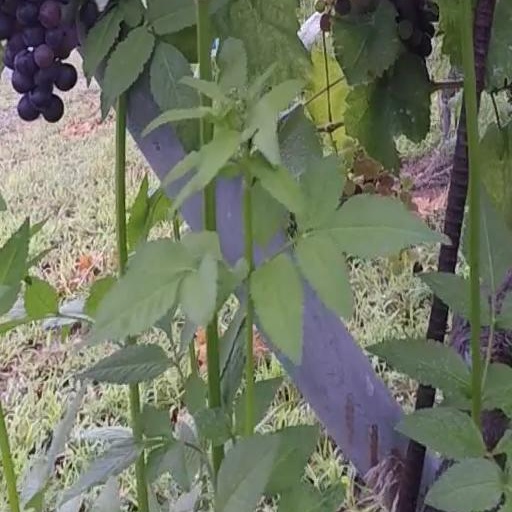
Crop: grape